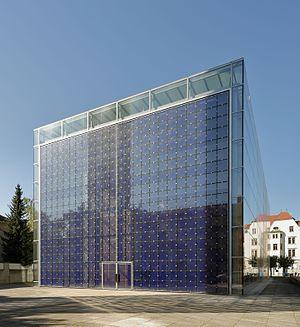
Vue extérieure du Sacré-Cœur de Munich Polski: Zbudowany w latach 1997–2000 katolicki kościół pw. Najświętszego Serca Pana Jezusa w Monachium, rzadki przykład współczesnej architektury sakralnej w Niemczech. Português: Igreja católica do Sagrado Coração em Munique, erigida entre 1997 e 2000, pertence aos raros exemplos de arquitetura da igreja contemporânea na Alemanha. Čeština: Katolický Kostel Nejsvětějšího srdce v Mnichově, postavený v letech 1997 - 2000, ojedinělý případ moderní církevní architektury v Německu. Magyar: A müncheni Jézus szíve templom (Bajorország, Németország) Italiano: La chiesa del Sacro Cuore a Monaco di Baviera in Germania. 한국어: 독일 현대 교회 건축의 드문 예로 1997년에서 2000년 사이에 세워진 뮌헨의 가톨릭 성심(聖心) 성당. Македонски: Црквата „Свето Срце“ во Минхен — редок пример за современ црковен објект во Германија.
L'église du Sacré-Cœur est une église catholique du quartier de Neuhausen à Munich.